Lithuania men's national basketball team

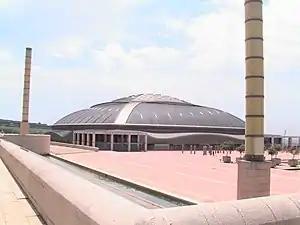
Palau Sant Jordi hosted the quarterfinals where the young Lithuanian national team failed to overcome the powerful Yugoslavians.

While selecting its squad for the 30th European Championship in Barcelona, Lithuania retained only two primary players from the 1995 silver medalists: Artūras Karnišovas and Gintaras Einikis. The so-called "golden generation" was replaced by up-and-coming youngsters such as Šarūnas Jasikevičius, Dainius Adomaitis, Virginijus Praškevičius, and Eurelijus Žukauskas. Furthermore, Jonas Kazlauskas took over as coach. The newly put together team was constantly causing anxiety if it would keep up with previous successful performances by Lithuanians. Hopes were restored once Lithuania won a four-team tournament in Riga and beat Spain in Zaragoza.